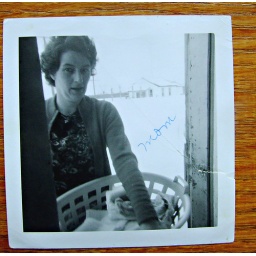
&amp;quot;I wear the key of memory, and can open every door in the house of my life.&amp;quot; Amelia E. Barr